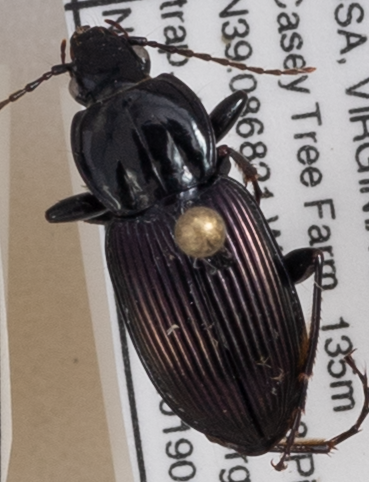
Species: Pterostichus trinarius
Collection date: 2019-06-18
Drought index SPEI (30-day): -0.624
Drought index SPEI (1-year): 2.09
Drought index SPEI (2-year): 2.09